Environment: real
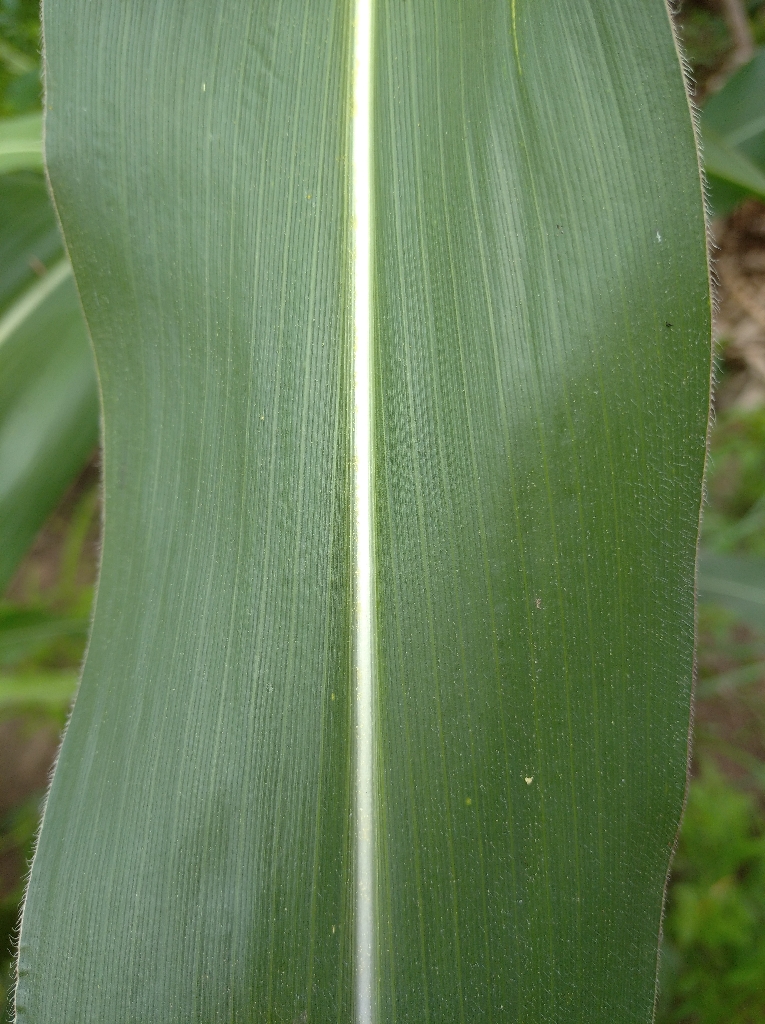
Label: healthy